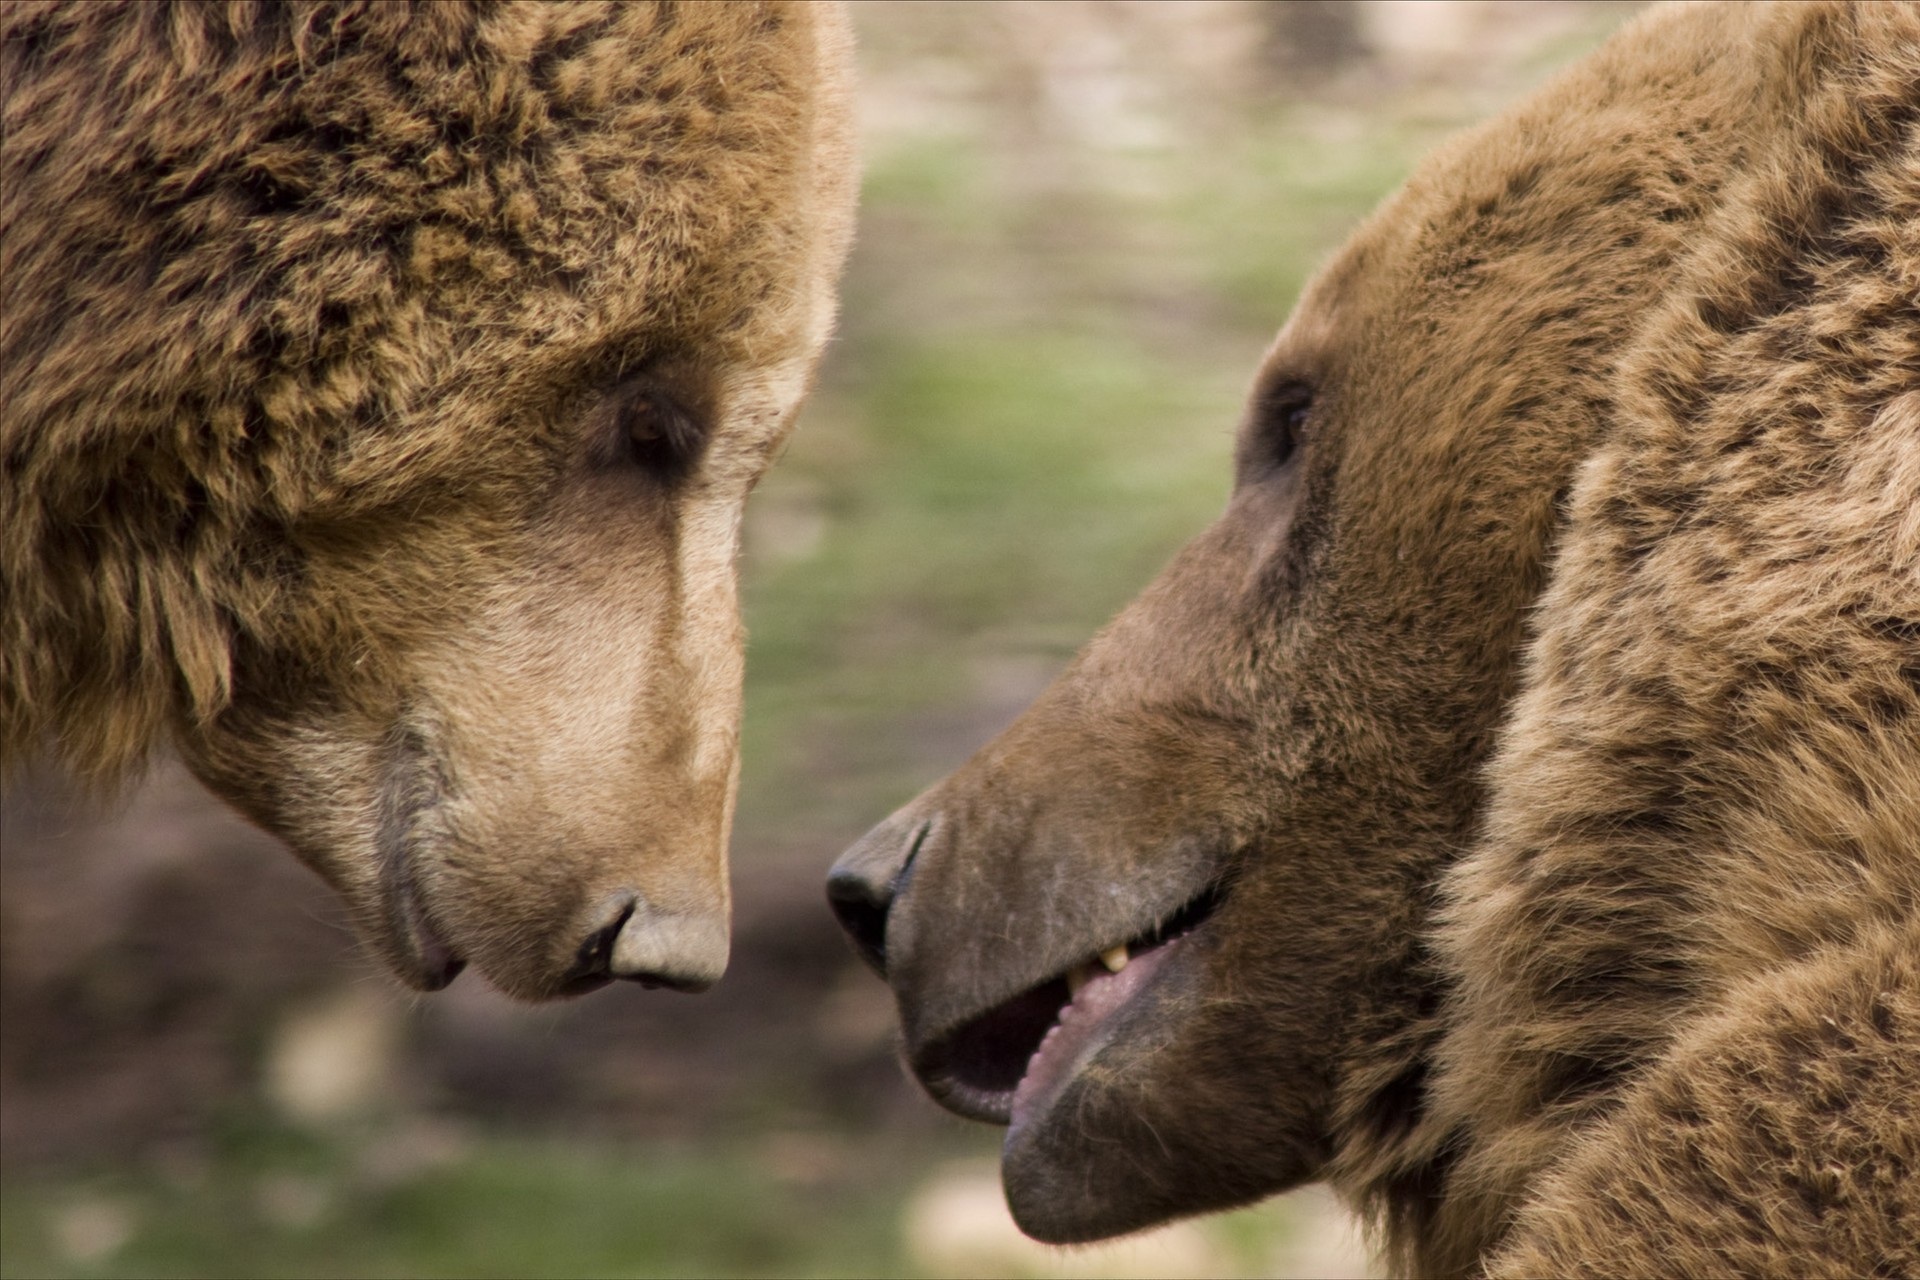
nature, bear, wildlife, zoo, mammal, friendship, fauna, lion, brown bear, close up, nose, snout, safari, kisses, grizzly bear